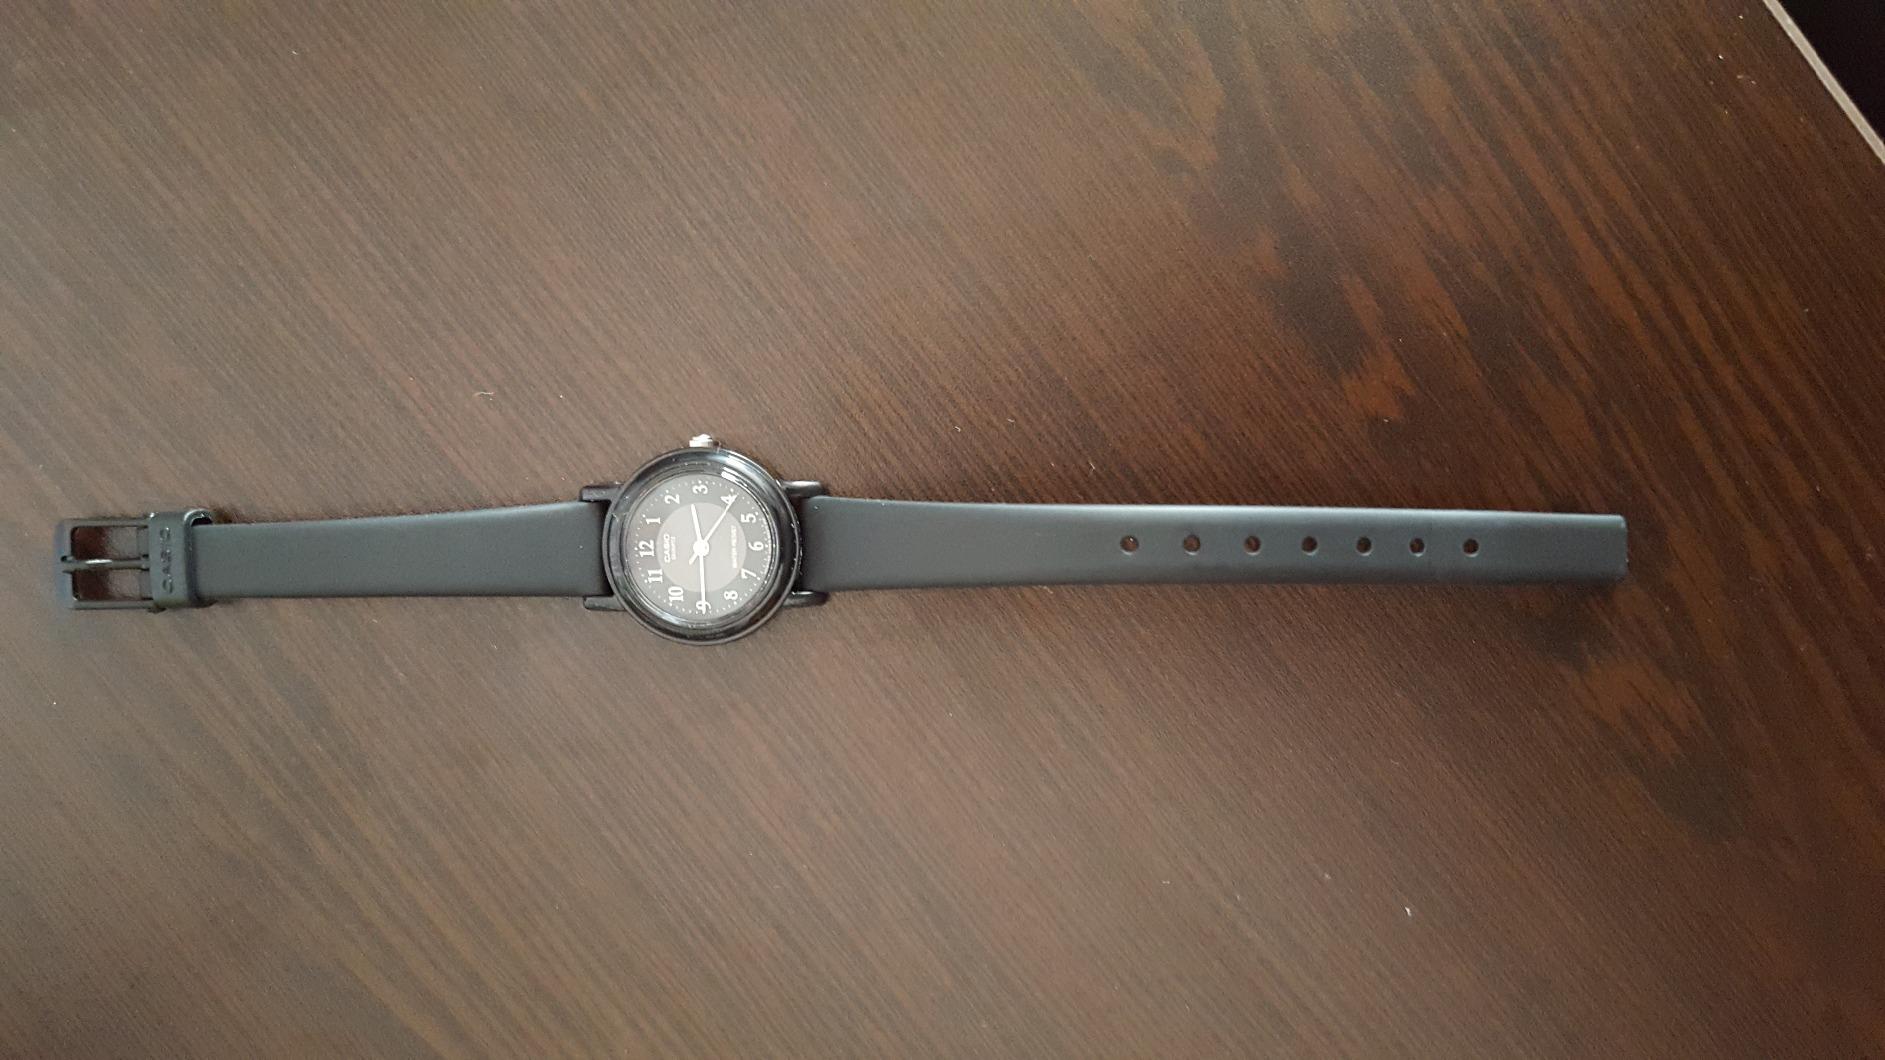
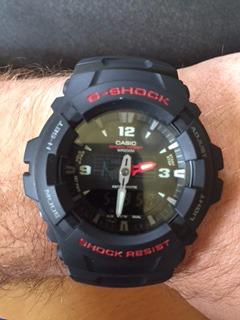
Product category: accessories_watch
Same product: no